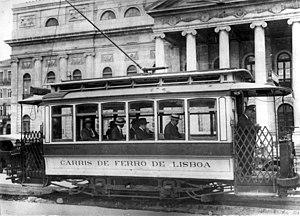
La St. Louis Car Company était une entreprise industrielle américaine spécialisée dans la production de matériel ferroviaire. Ses produits incluaient des locomotives et des voitures de chemin de fer ainsi que des tramways. L'entreprise tirait son nom de la ville de St. Louis où elle fut créée à la fin du XIXᵉ siècle.